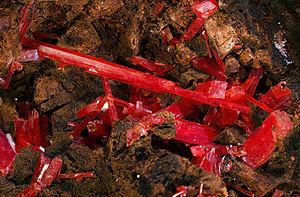
Crocoïte Localité: Mine Adelaide (Adelaide Pty Mine
La crocoïte est une espèce minérale du groupe des chromates, de formule PbCrO₄, pouvant présenter des traces de zinc et de soufre. Les cristaux peuvent atteindre 15 cm.